Forquilhinha

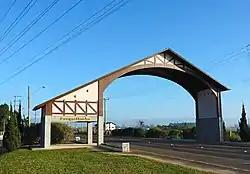
Major road of Forquilhinha

Forquilhinha is a municipality in the Brazilian state of Santa Catarina. In 2020, it had a population of 27,211 inhabitants. It covers an area of 184,557 km at an altitude of 42 meters above sea level. It is the native town of cardinal Paulo Evaristo Arns and his sister Zilda Arns.